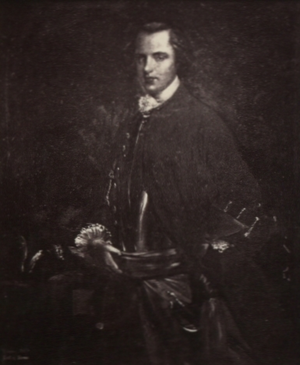
Le lieutenant-général William Home, 8ᵉ comte de Home est un pair écossais et le Gouverneur de Gibraltar entre 1757 et 1761. Lord Home était un dépensier bien connu.